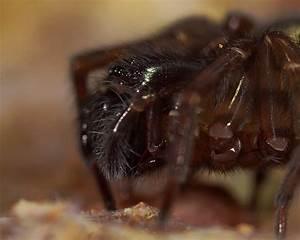
spider